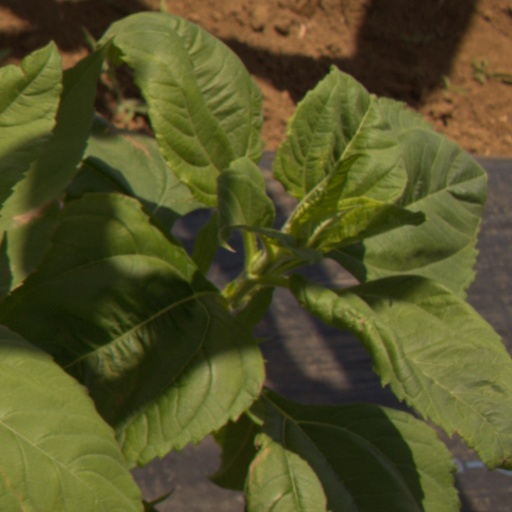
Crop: Jerusalem artichoke